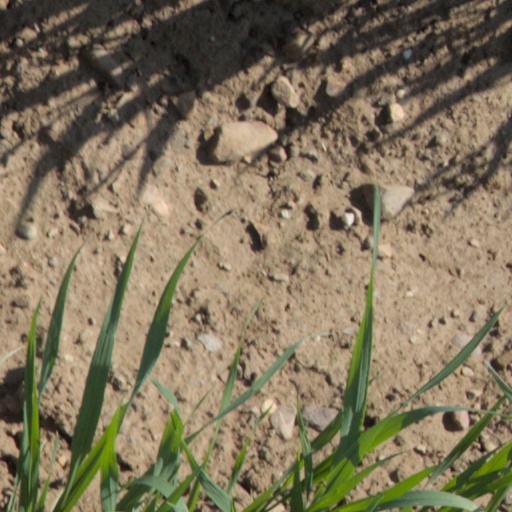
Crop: wheat